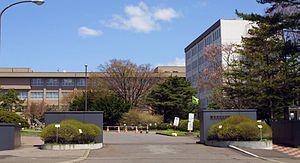
L'université de technologie de Muroran, couramment abrégée en Murokōdai 室工大, est une université nationale japonaise, située à Muroran, sur l'ile d'Hokkaidō.